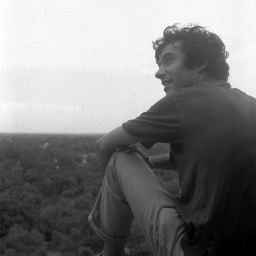
aaron sits on a rock overlooking a landscape of trees and gently rolling terrain in south central oklahoma